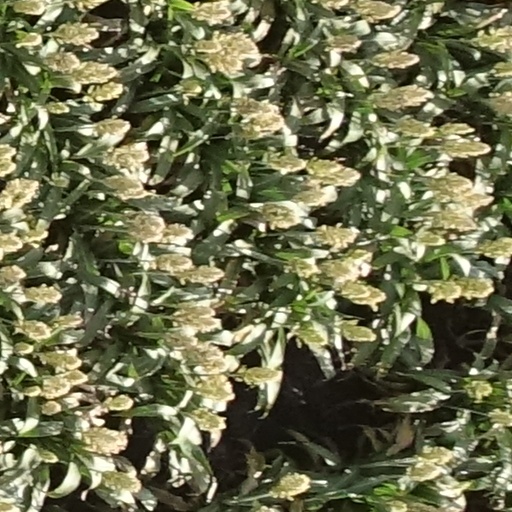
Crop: sorghum